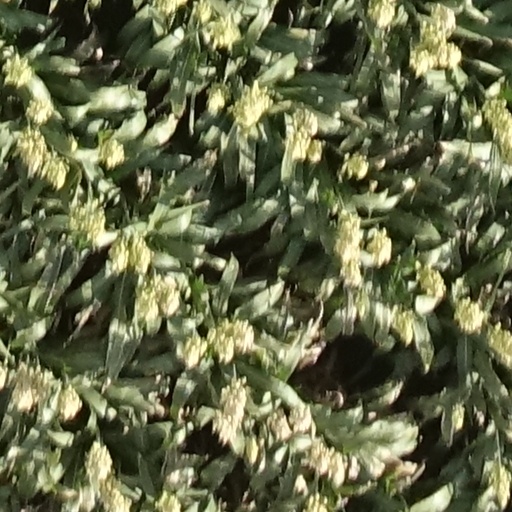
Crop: sorghum